Genius of Palermo

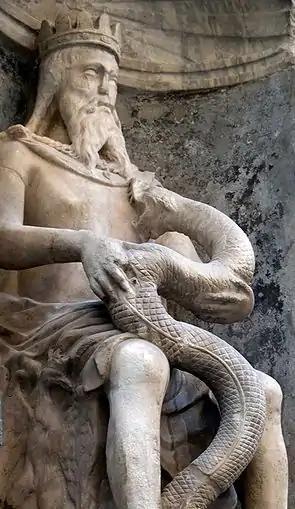
"Palermu lu Grandi" (1483), one of seven monumental representations of the Genius of Palermo.

The Genius of Palermo (in Italian "Genio di Palermo", also called "Genio" or "Palermo") is one of the city symbols and the lay patron of Palermo.